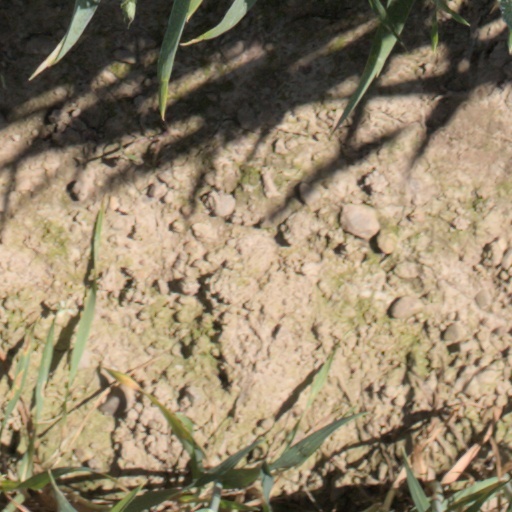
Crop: wheat